Shahid Rajaee Teacher Training University

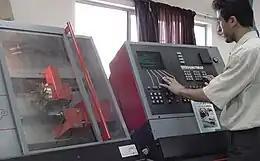
CNC lab

SRTTU has many laboratories and workshops for teaching engineering sciences. Metrology lab, machine tools workshop and CNC lab, casting workshop, welding workshops, auto mechanic lab and die designing workshop are some of the university's workshops.